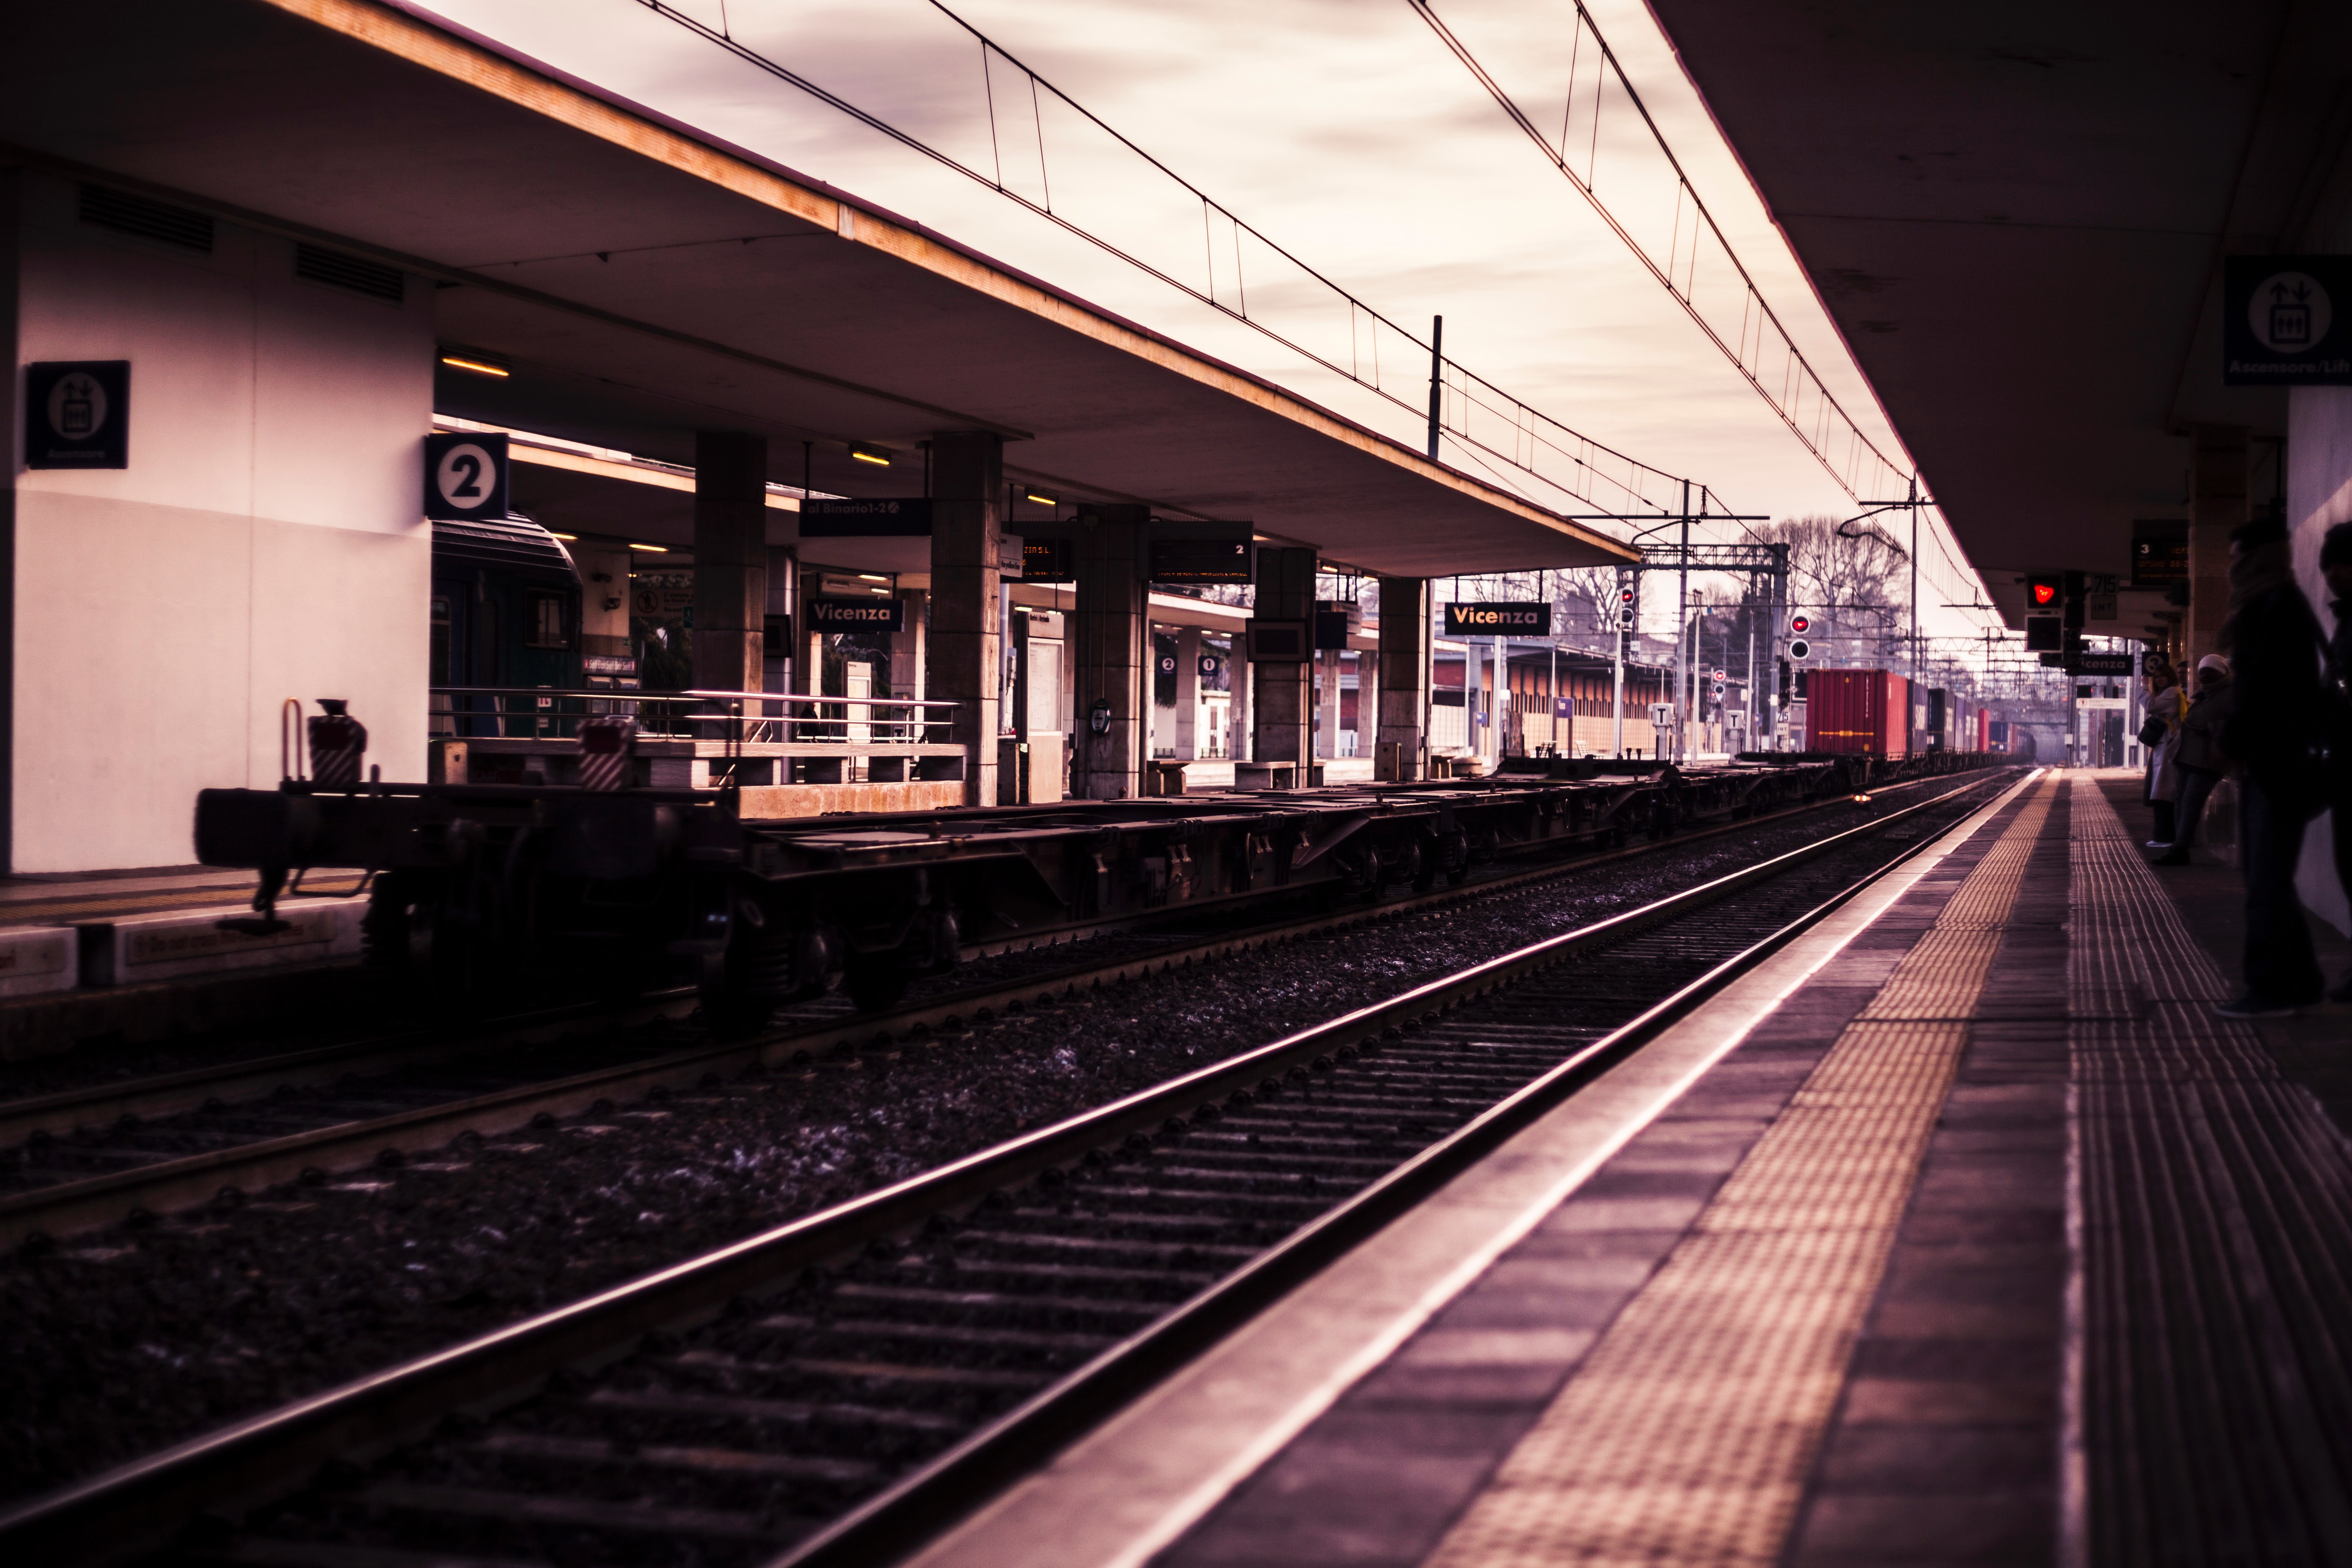
transport, train station, mode of transport, train, track, vehicle, rolling stock, railway, sky, public transport, architecture, line, urban area, metropolitan area, night, electricity, building, metropolis, city, metro, railroad car, rolling, passenger car, evening, metal